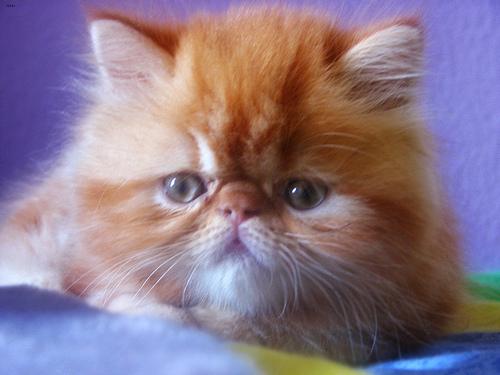
Breed: Persian